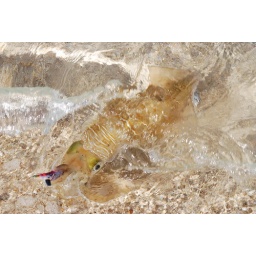
Squiding at Bundegi boat ramp in Exmouth. Caught 2 large ones. Coming out of the water